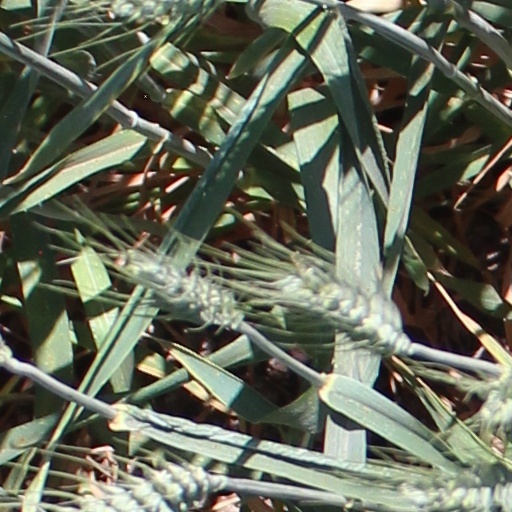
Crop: wheat